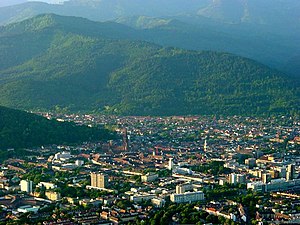
Freiburg im Breisgau / Galleri
Freiburg im Breisgau er en tysk by i delstaten Baden-Württemberg. Byen har ca. 220.000 indbyggere og ligger på kanten af Schwarzwald og er den varmeste og mest solrige by i Tyskland.